Paul Vaillant-Couturier

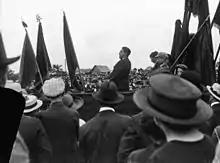
Vaillant-Couturier speaking during a demonstration, 1922

In 1920, Vaillant-Couturier was a founding member of the French Communist Party (PCF). In 1921, he was elected to the Central Committee, and later to the Politburo of the Central Committee of the PCF. He was also a delegate of the party to the Third Congress of the Comintern, held in Moscow in 1921. Vaillant-Couturier was re-elected a deputy for Paris in 1924 and served as editor in chief of "L'Humanité", the central organ of the PCF, between 1926 and 1929 and again from 1935 until his death in 1937. In 1932, he participated in the founding of Association des Écrivains et Artistes Révolutionnaires, an association of revolutionary writers and artists.